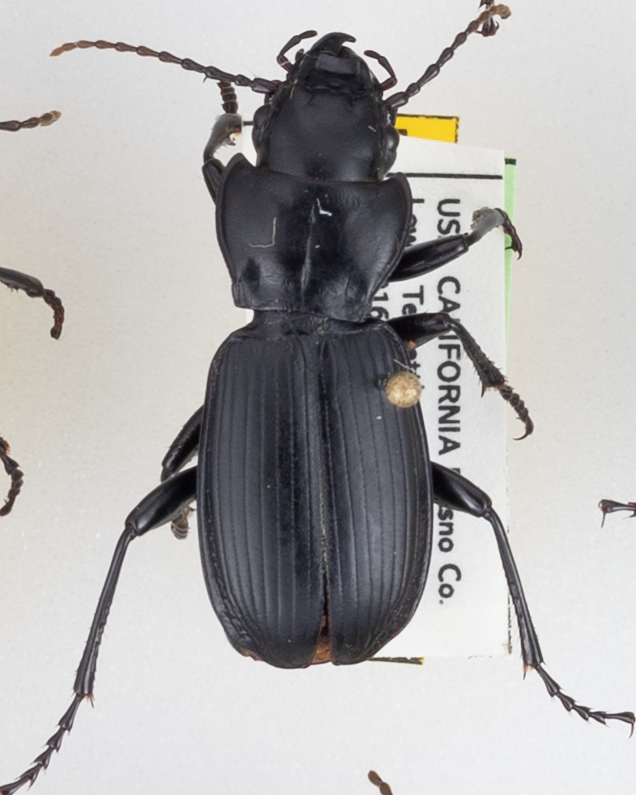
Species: Pterostichus lama
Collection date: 2021-07-07
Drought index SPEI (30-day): -1.706
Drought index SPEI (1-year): -2.09
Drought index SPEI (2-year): -2.09